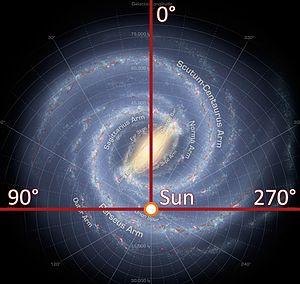
La Voie lactée, aussi nommée la Galaxie, est une galaxie spirale barrée qui comprend de 200 à 400 milliards d'étoiles et au minimum 100 milliards de planètes. Son diamètre est estimé à environ 100 000 à 120 000 années-lumière, voire à 150 000 ou à 200 000 années-lumière bien que le nombre d'étoiles au-delà de 120 000 années-lumière soit très faible. Elle et son cortège de galaxies satellites font partie du Groupe local, lui-même rattaché au superamas de la Vierge appartenant lui-même à Laniakea. Le Système solaire, qui en fait partie, se situe à environ 27 000 années‌-lumière du centre de la Voie lactée, lequel est constitué d'un trou noir supermassif.